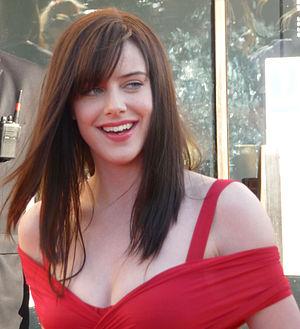
Michelle Ryan, née le 22 avril 1984 à Enfield dans le Middlesex en Angleterre, est une actrice anglaise.
Planète morte est le nom de l'épisode spécial de la série britannique Doctor Who diffusé le 11 avril 2009 sur BBC One. Il s'agit du premier épisode de la série à avoir été filmé en HD. Cet épisode fut proposé en avril 2010 pour un prix Hugo.